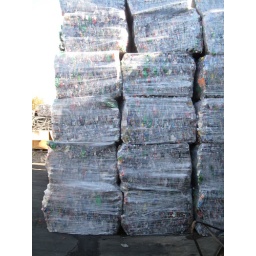
type 1 bottles in bales wrapped in plastic to protect from falling out in truck transport